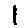
Label: 1